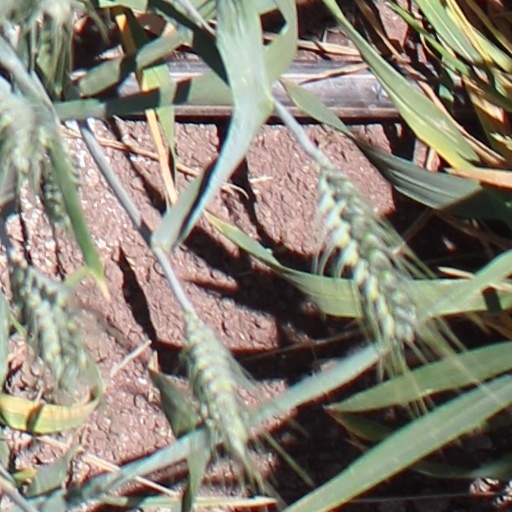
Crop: wheat